List of birds of Manitoba

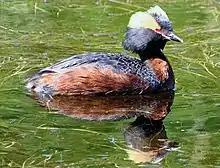
Horned grebe

Order: PodicipediformesFamily: Podicipedidae